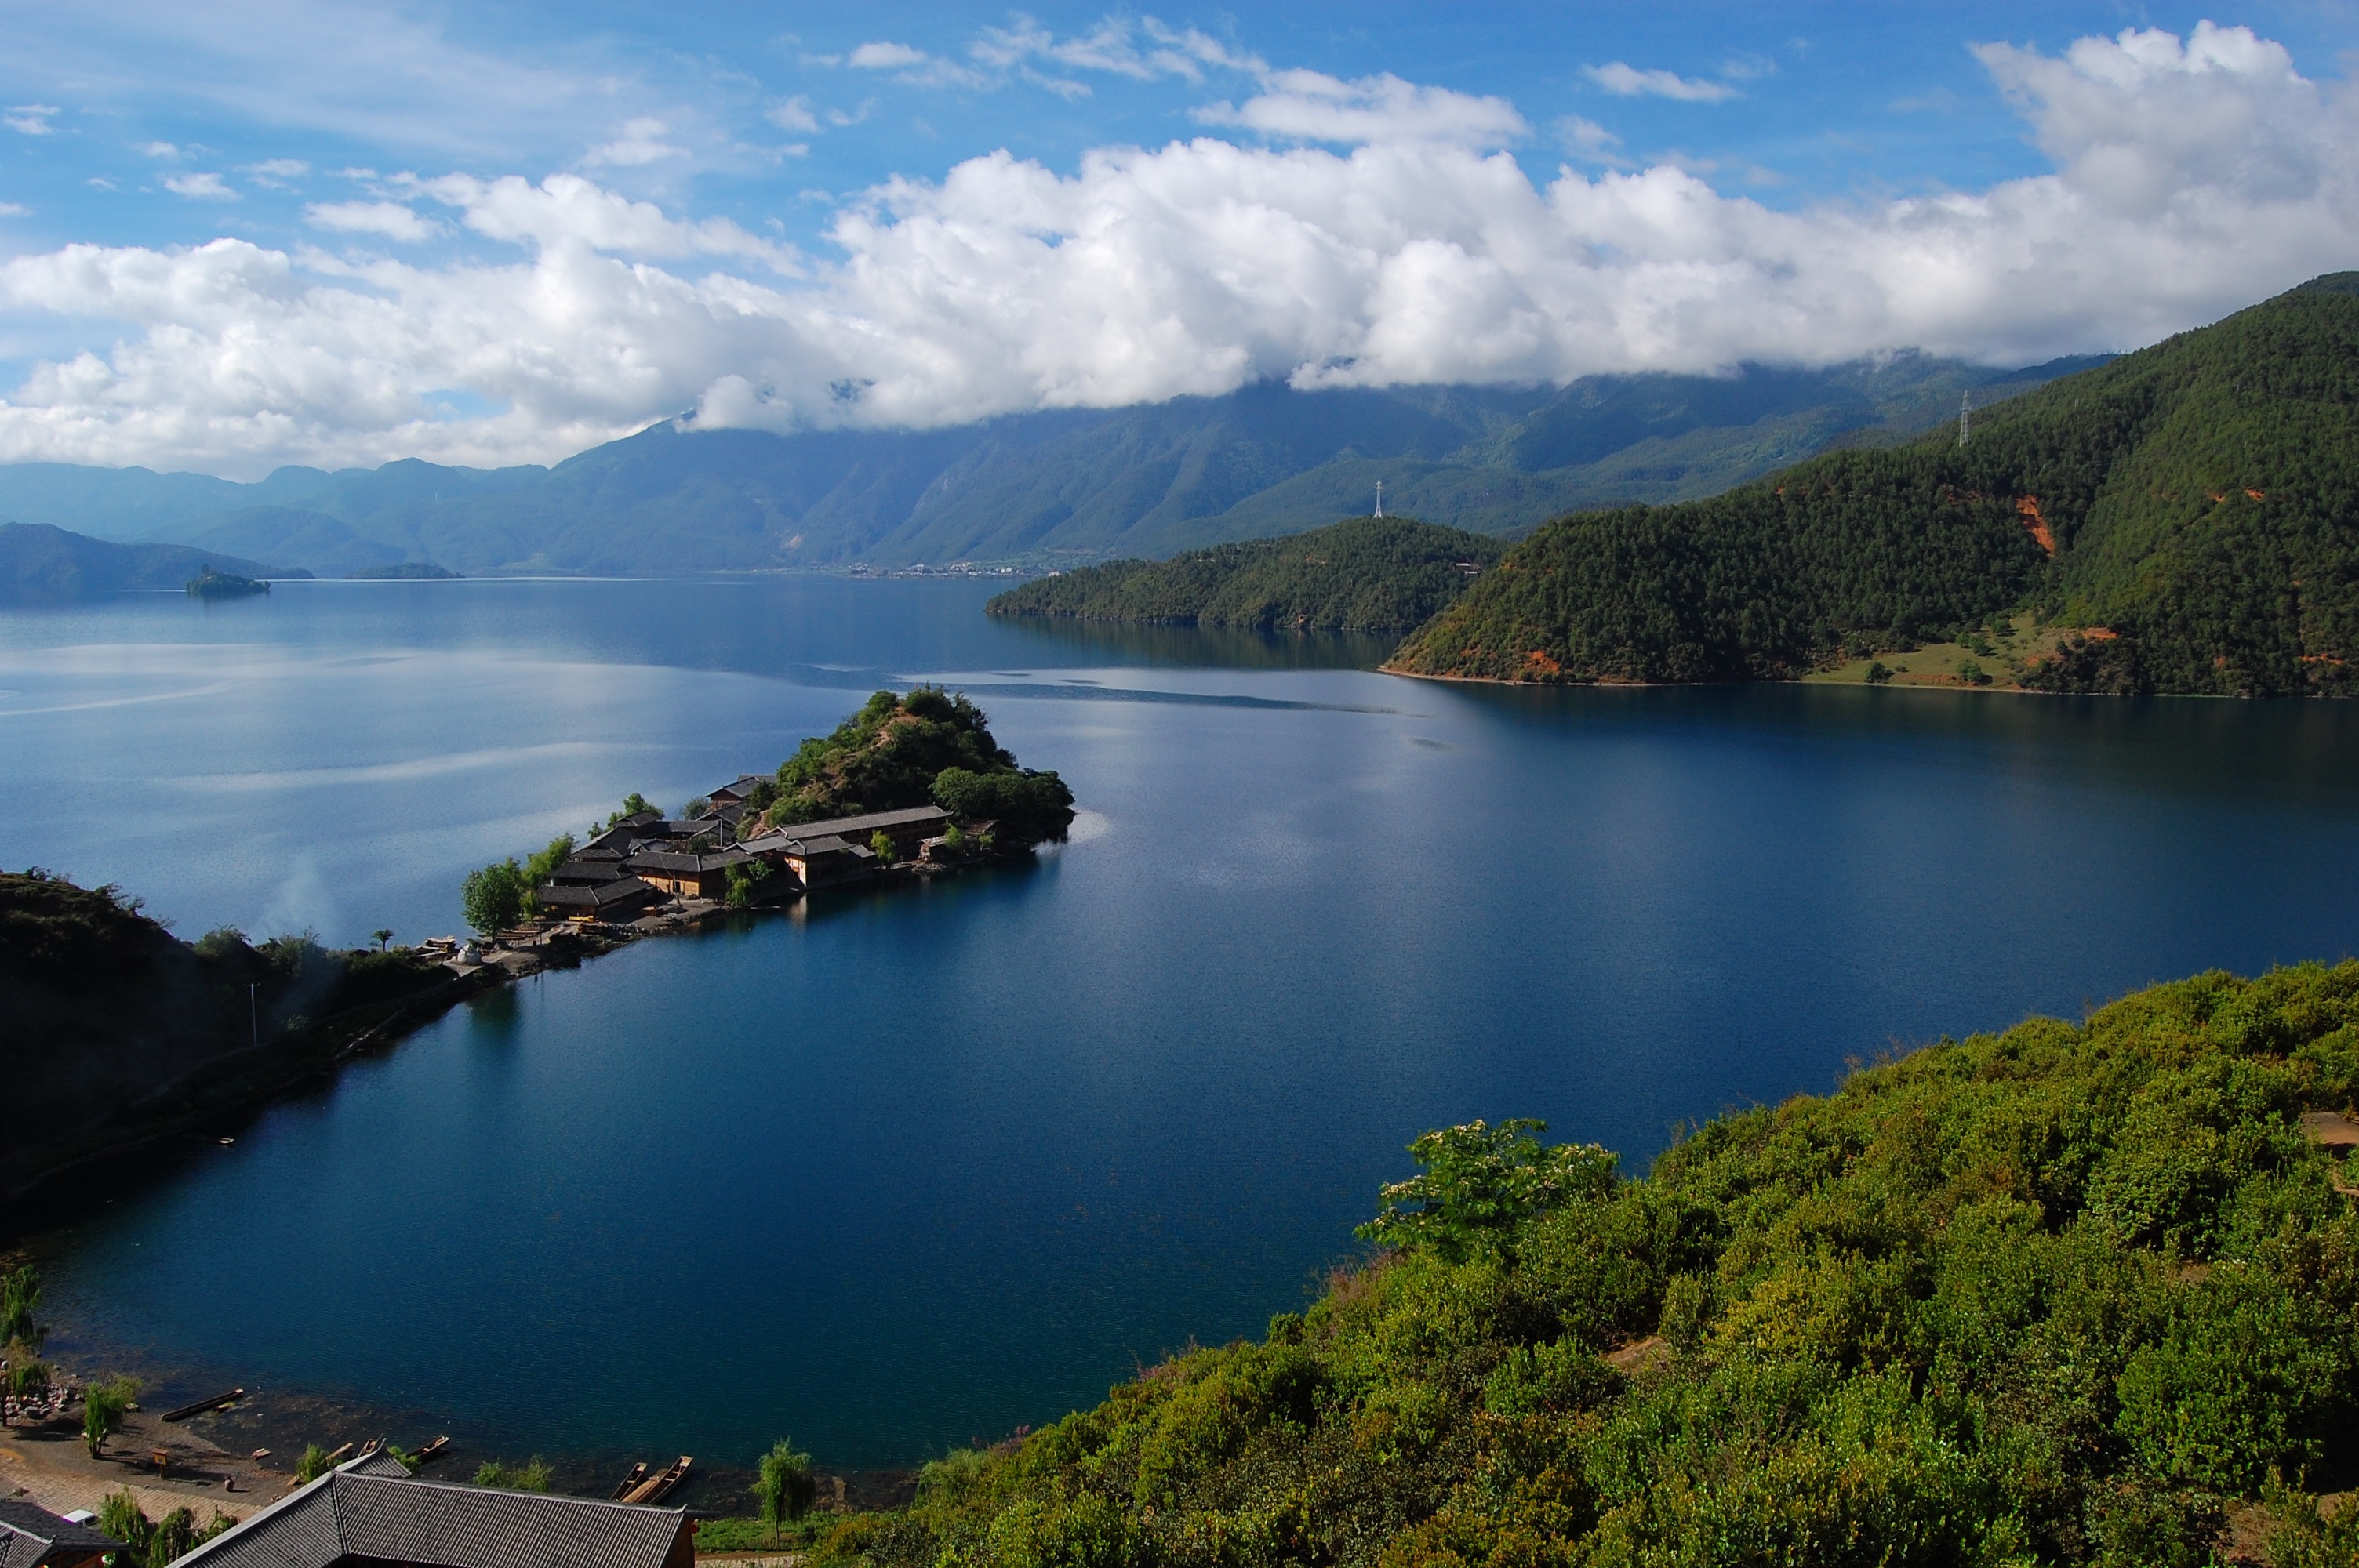
landscape, sea, water, nature, outdoor, mountain, cloud, lake, mountain range, reflection, natural, fjord, reservoir, highland, body of water, geography, mountains, fell, china, views, loch, crater lake, tarn, tranquil scene, sell lake, east asia, travel destinations, mountainous landforms